List of Titans (2018 TV series) characters

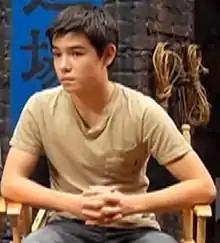
Ryan Potter was a fan of the animated series.

Garfield "Gar" Logan is a shapeshifter who can transform into animals of his choice. He primarily turns into a tiger, his favorite animal. Gar developed his abilities from a drug administered by scientist Niles Caulder, also known as the Chief, to cure him of a lethal disease. The drug saved his life, but also created the side effect of allowing him to alter his DNA into animal DNA. He begins the series living in a secluded mansion with the Chief and other individuals saved by him.